Hydrogen gas porosity

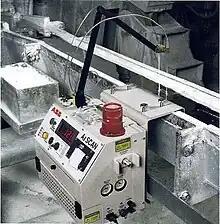
Hydrogen Gas Analyser

A hydrogen analyzer can be used for direct measurement of hydrogen in liquid aluminium. Direct monitoring of hydrogen is possible using an on-line quantitative measurement technology based on a closed-loop gas recirculation method though a porous ceramic probe.